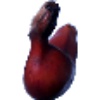
Label: Banana Red 1